Battle of Fleurus (1690)

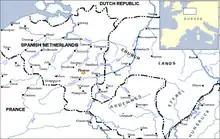
The Spanish Netherlands. Fleurus sits midway between Namur and Charleroi, near the river Sambre

In 1690, the main theatre of the Nine Years' War moved from the Rhineland to the Spanish Netherlands. Defeat at Walcourt in August 1689 led to Humières being replaced as commander by Luxembourg, who retained the position until his death in 1695. His army consisted of around 30,000–40,000 men, while if necessary he could call upon support from Boufflers on the Moselle. With William III campaigning in Ireland, Waldeck, the victor of Walcourt, continued as commander of Allied forces in the region.